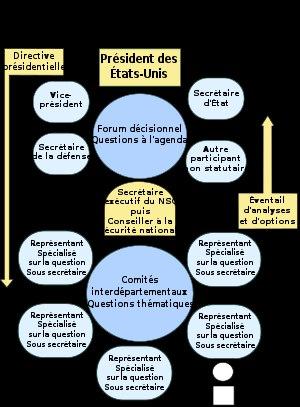
Le Conseil de sécurité nationale est une organisation administrative dépendant directement du président des États-Unis. Il a un rôle de conseil, de coordination et parfois d’impulsion sur les sujets de politique étrangère, de sécurité nationale, et plus généralement sur l’ensemble des questions stratégiques. Il est en cela un acteur peu connu, mais majeur, parfois prédominant, de la politique étrangère des États-Unis.